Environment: real
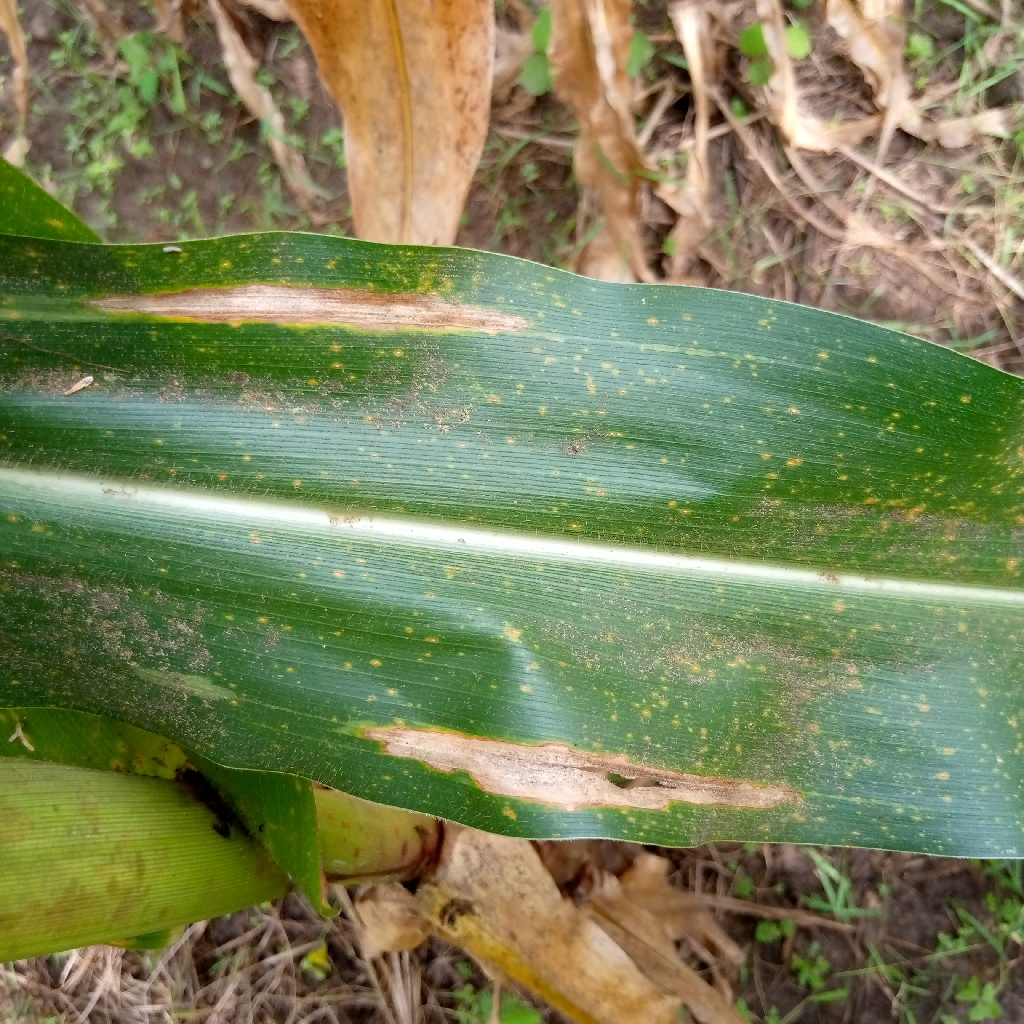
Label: northern_corn_leaf_blight